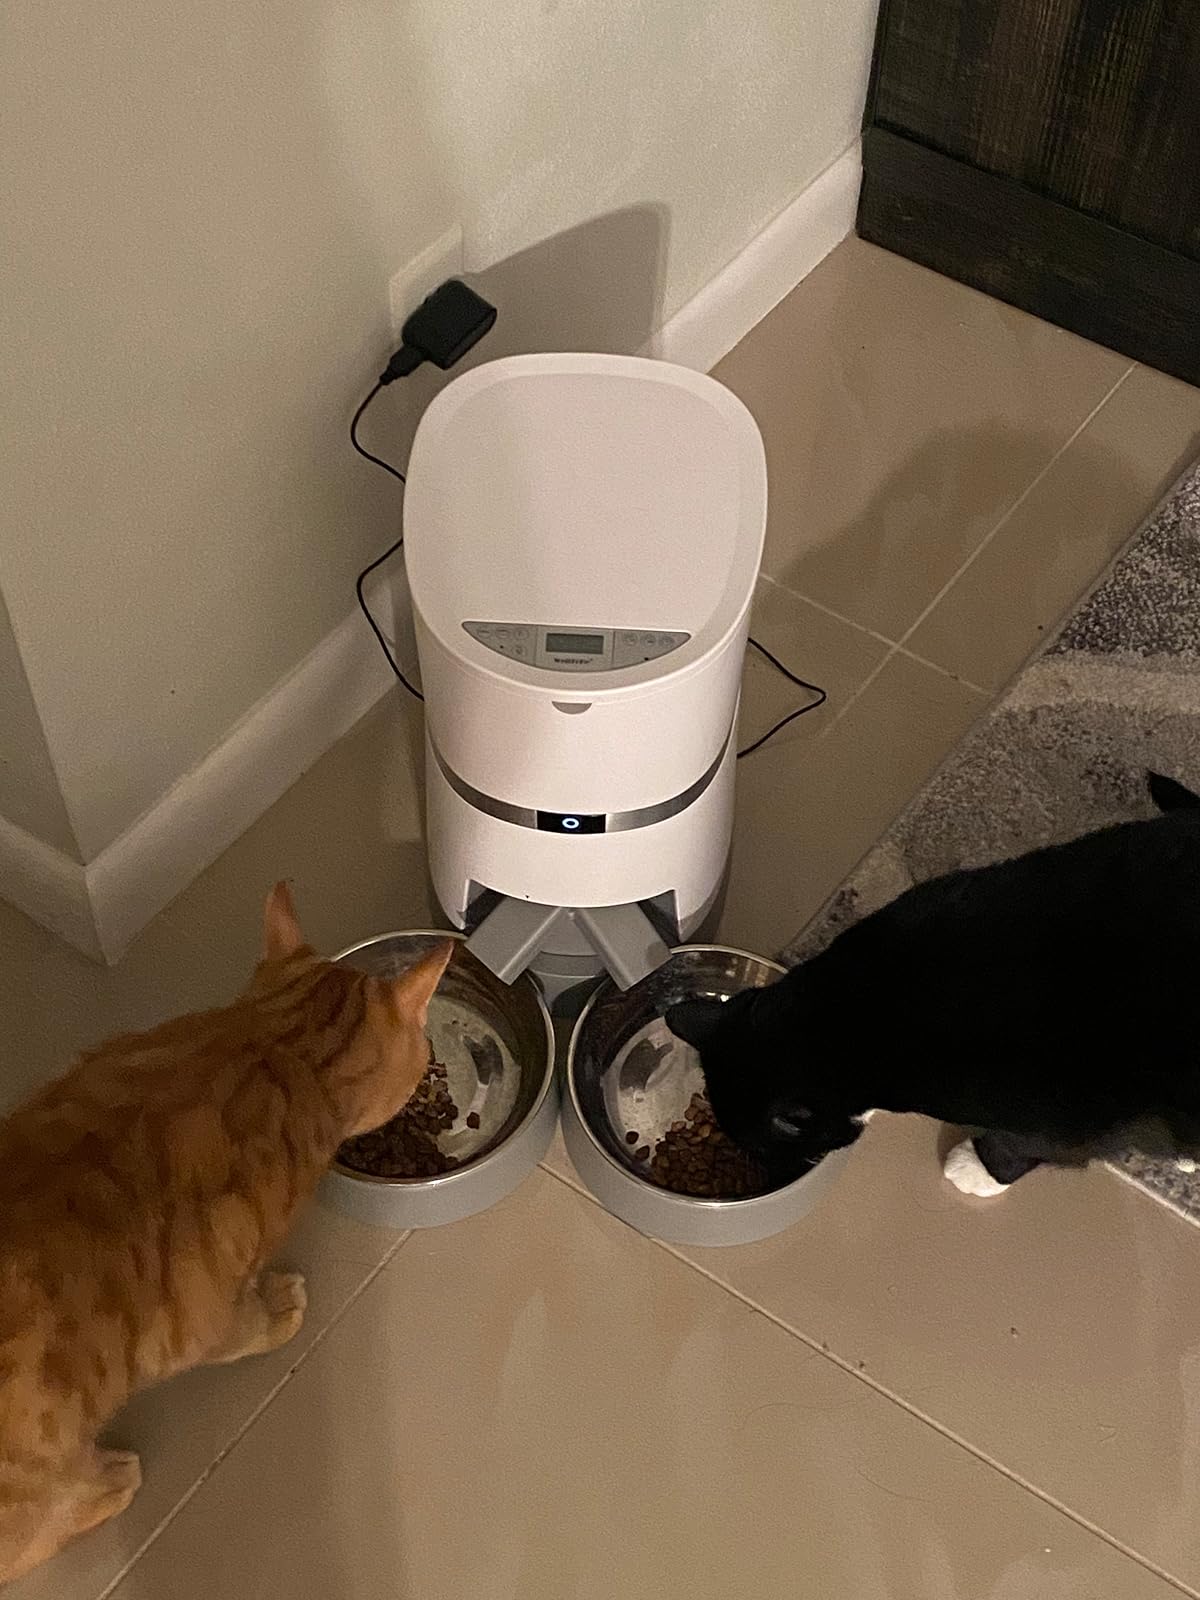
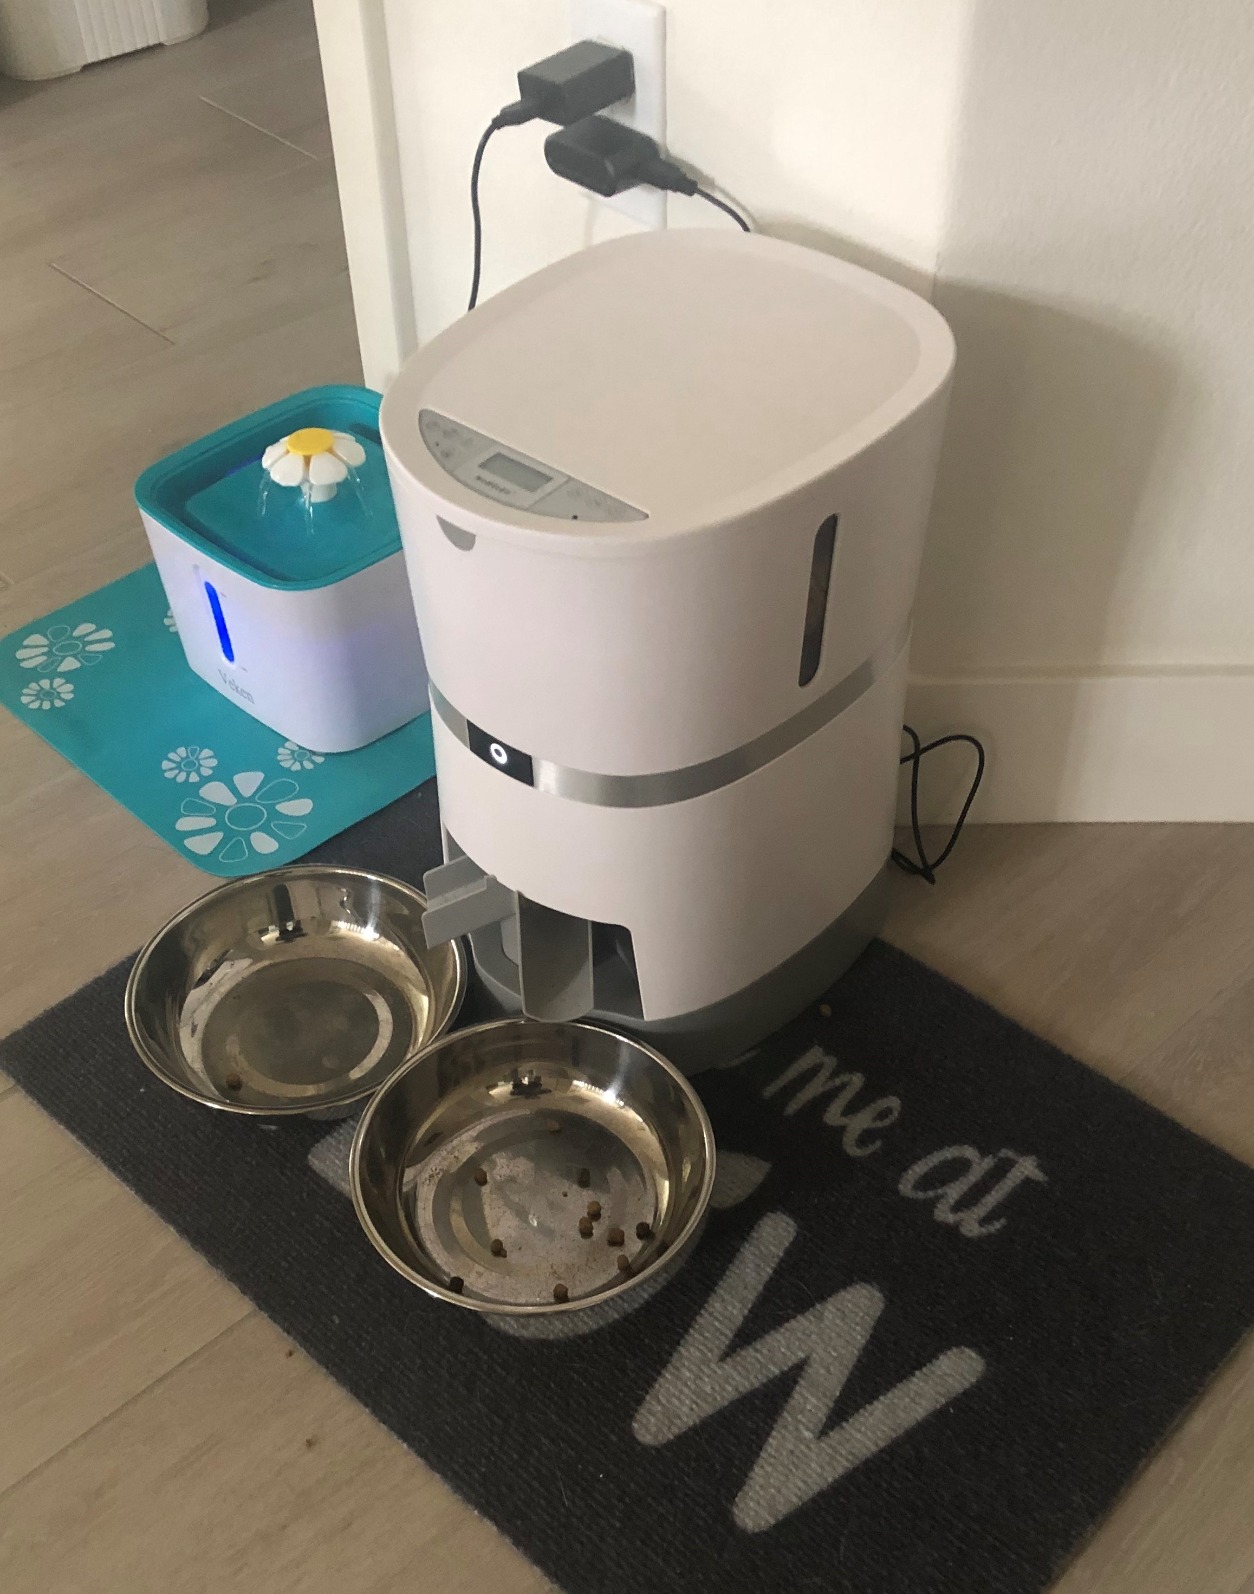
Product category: items_feeder
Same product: yes